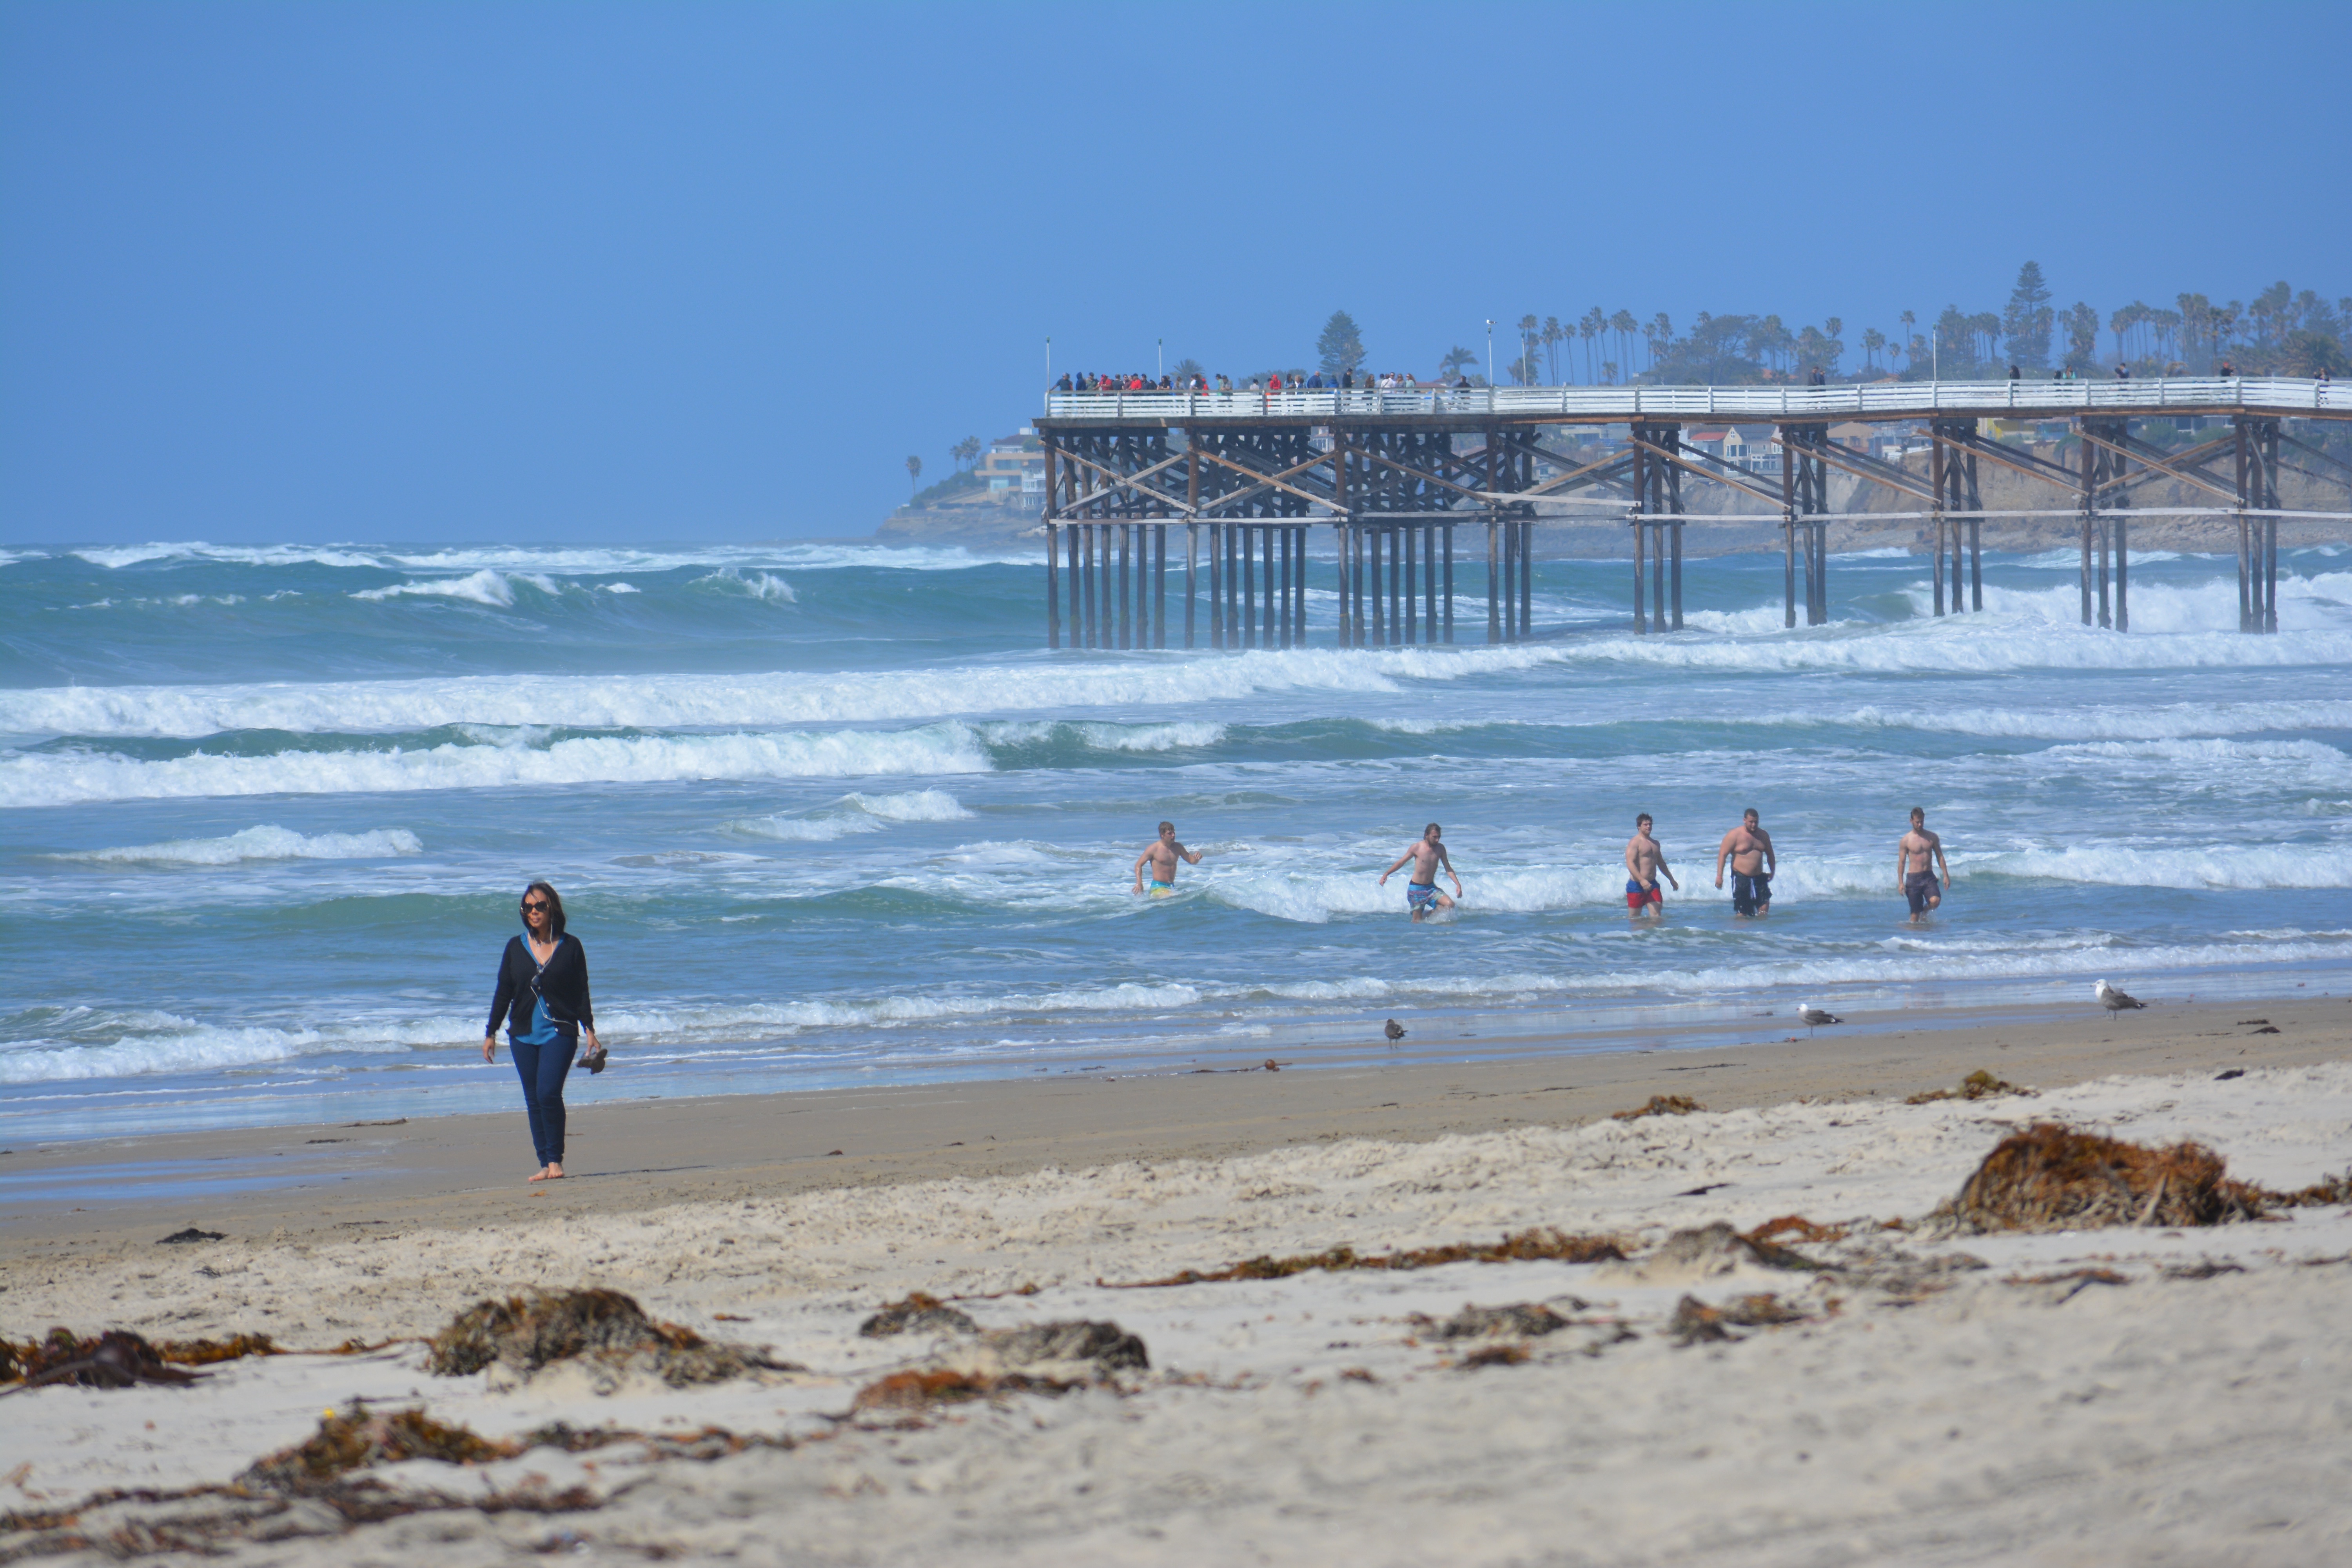
beach, sea, coast, sand, ocean, shore, wave, pier, vacation, surfing, bay, body of water, cape, wind wave